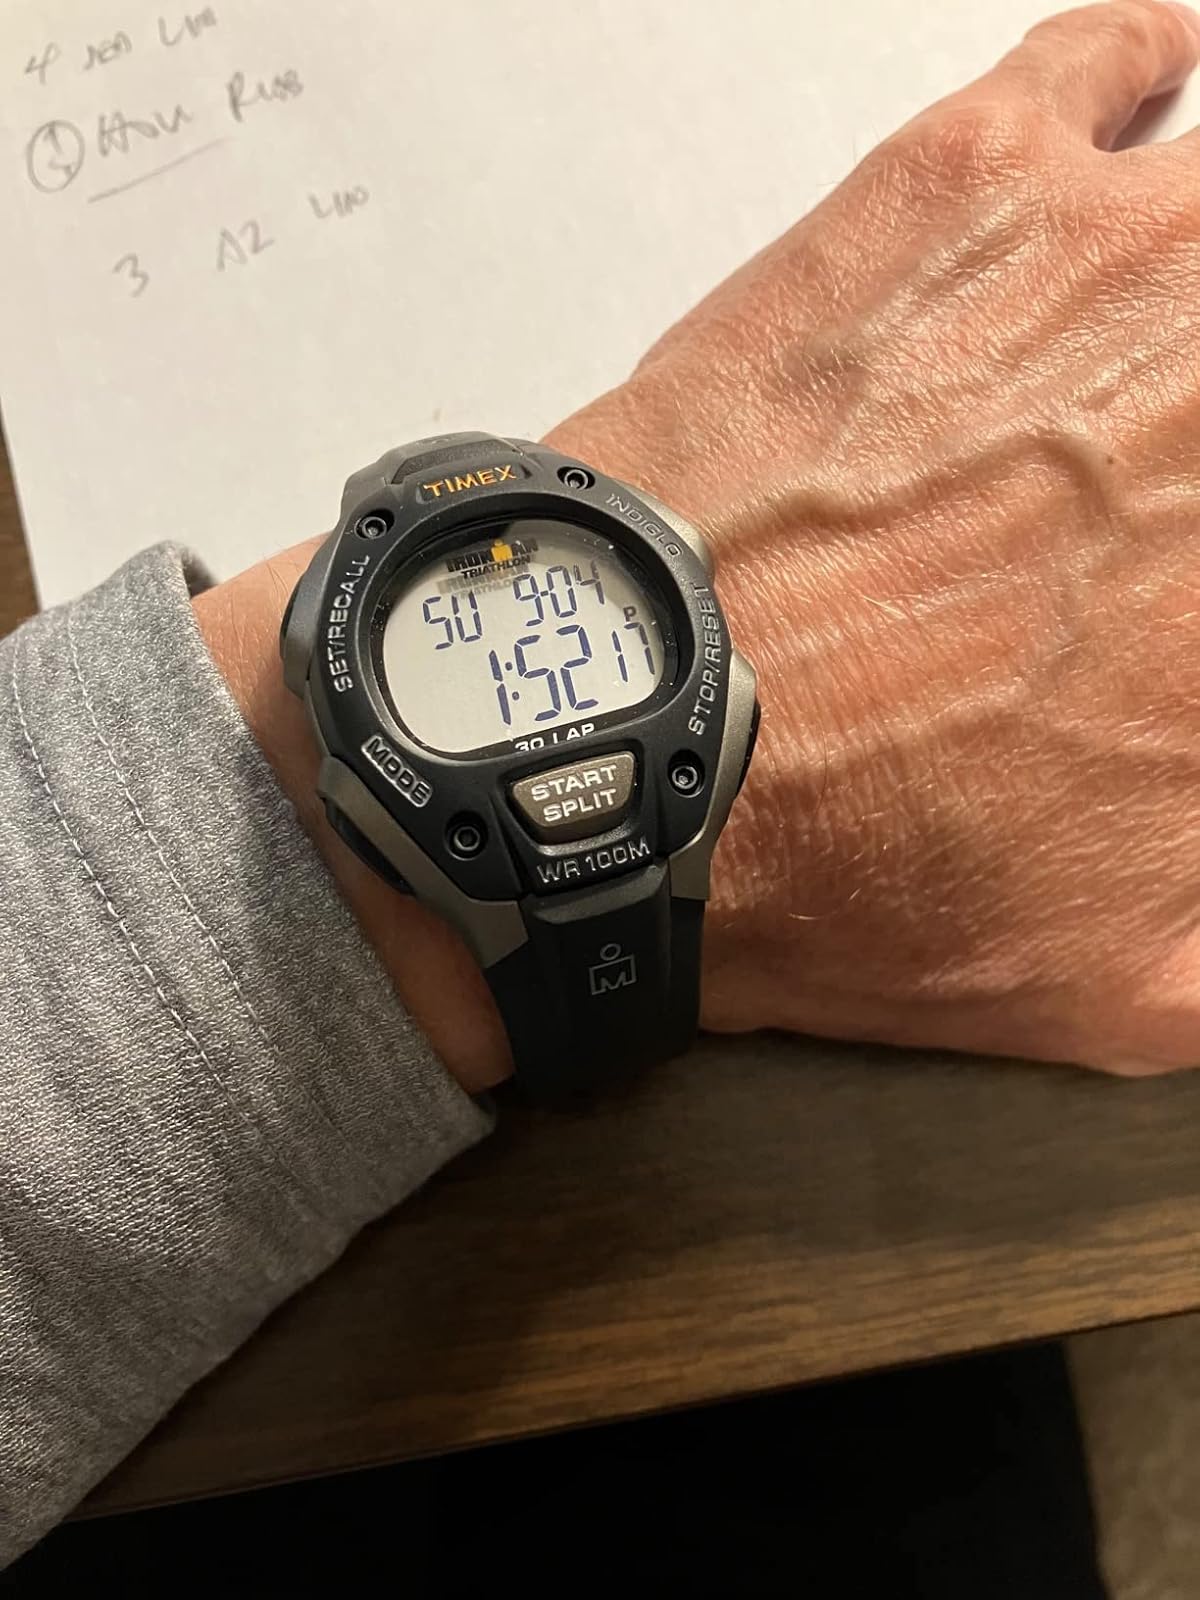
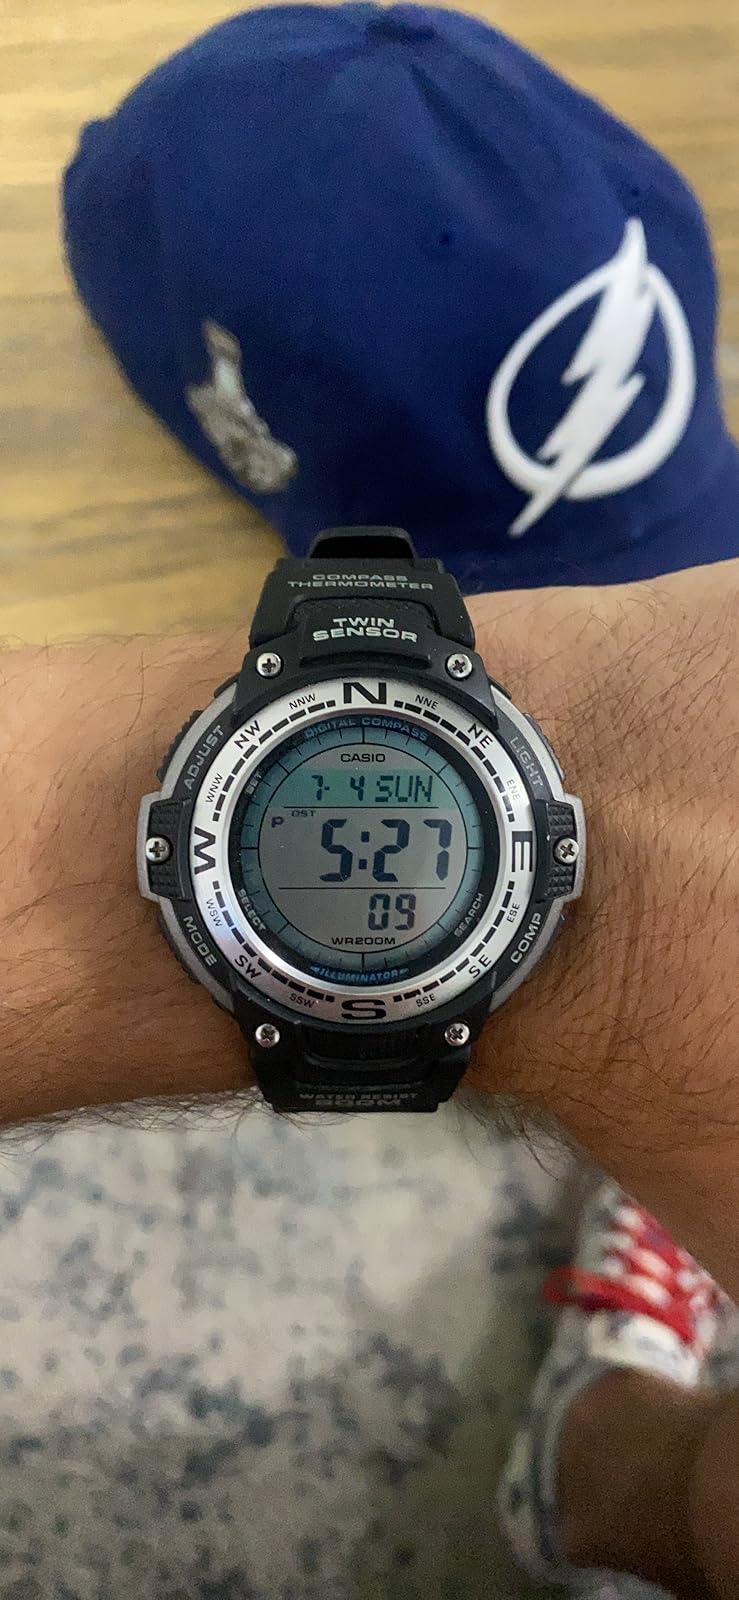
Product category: accessories_watch
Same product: no